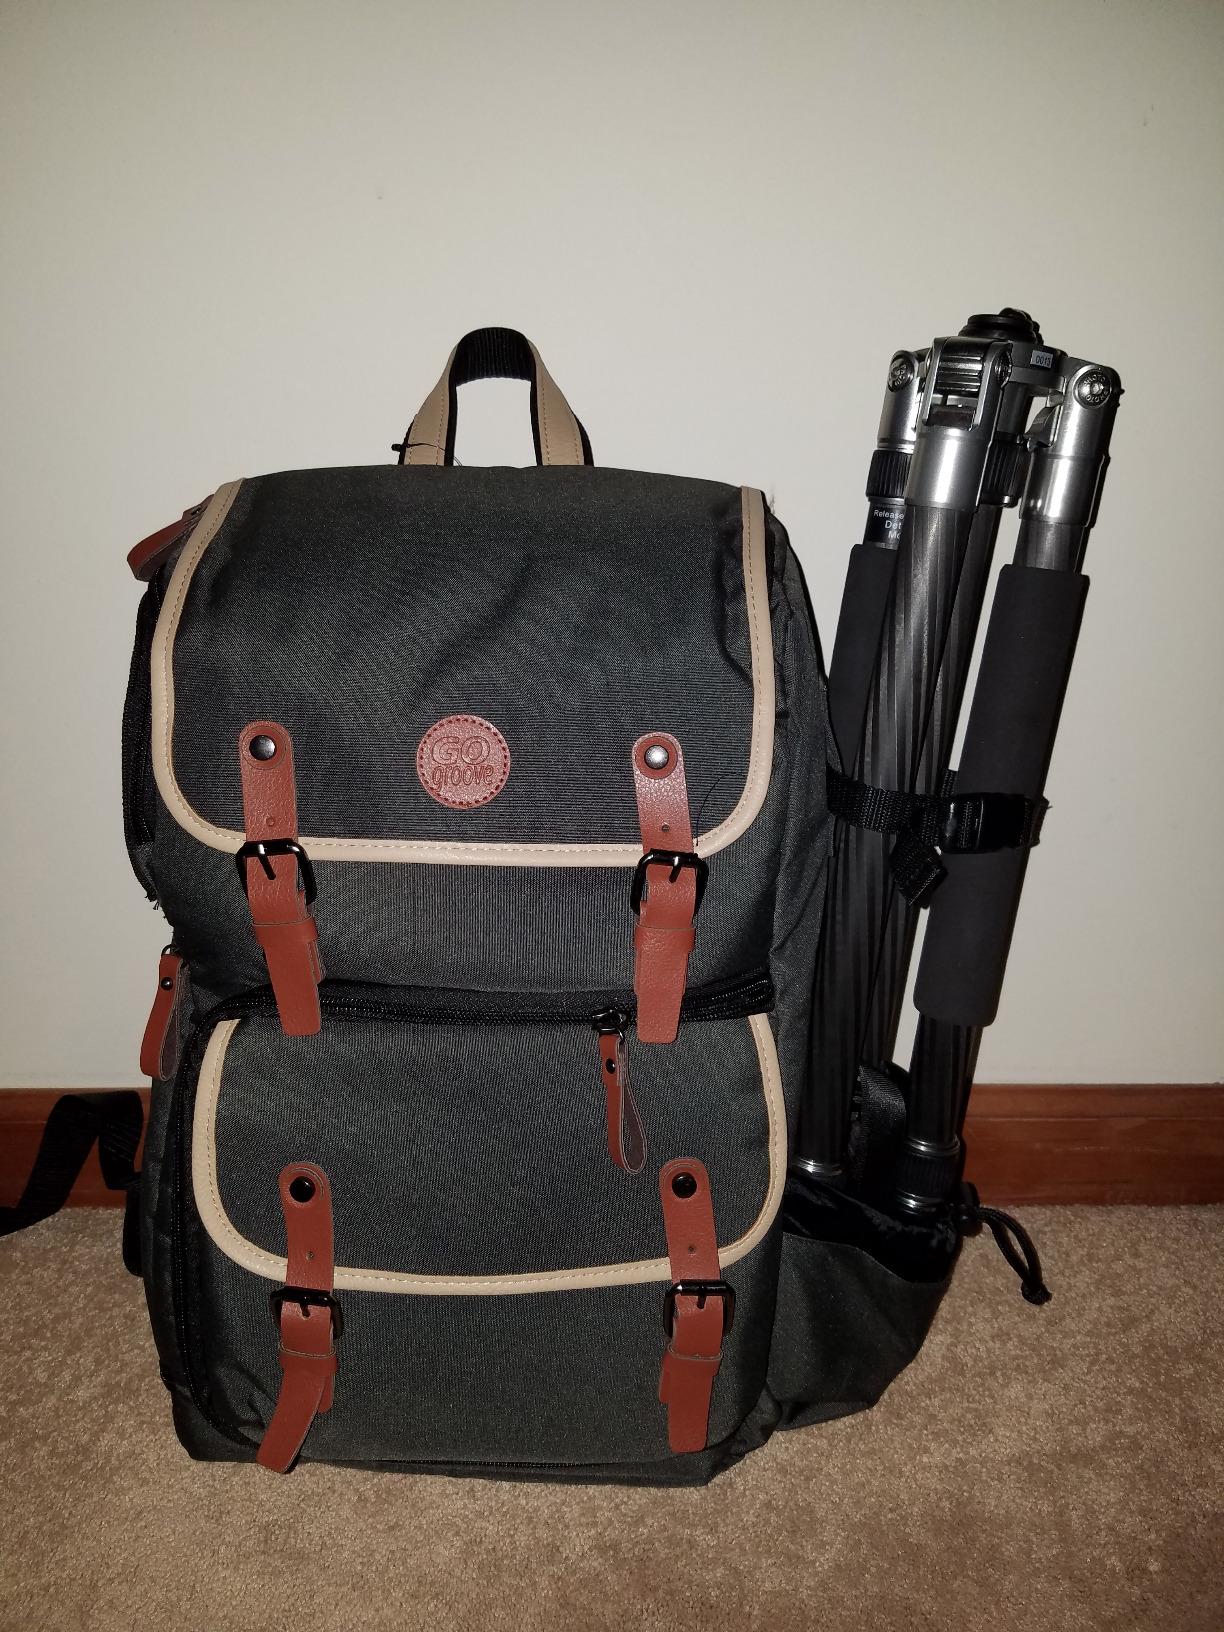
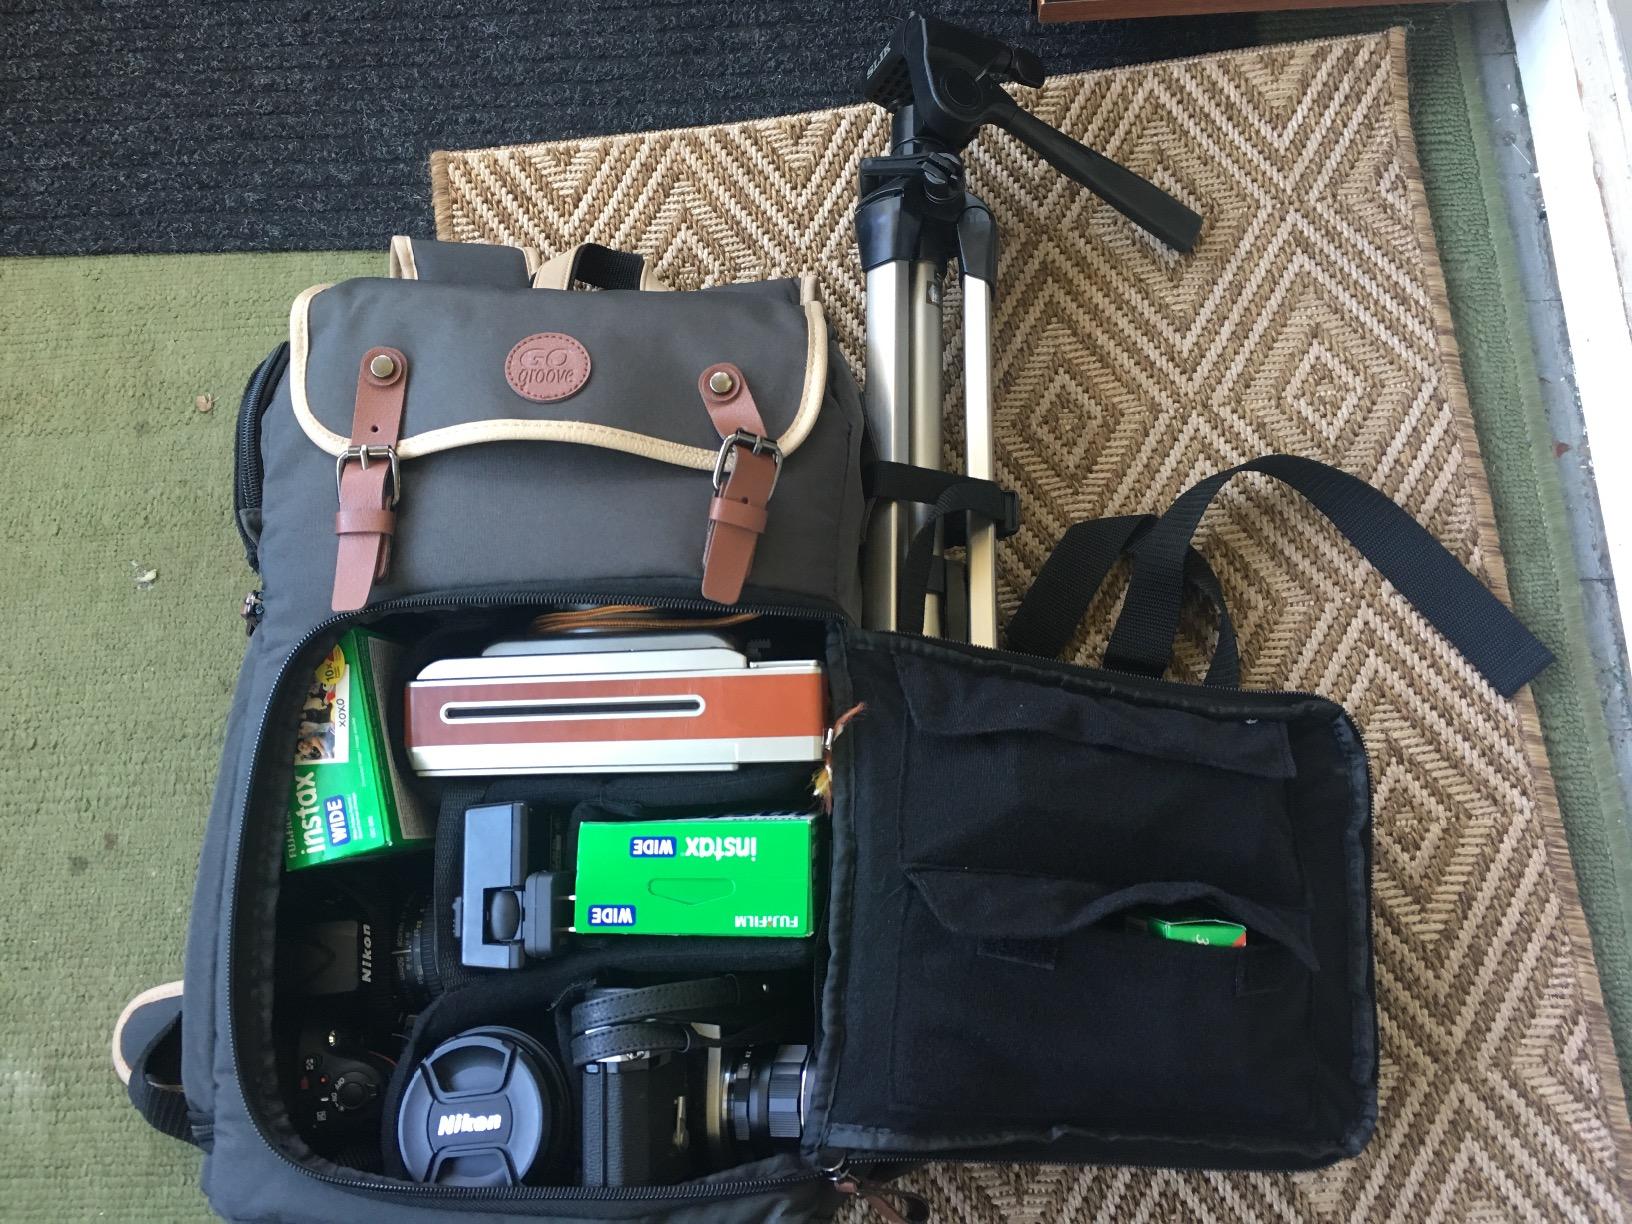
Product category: bag
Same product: yes